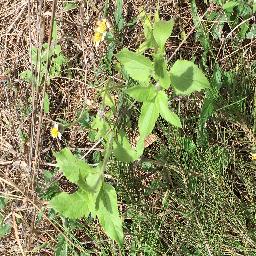
Label: siam_weed